Geographical Institute of Weimar

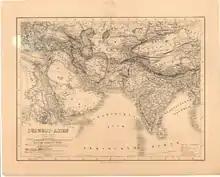
Southwest Asia by Leopold Kraatz and Thomas Luther, 1866, published Geographical Institute of Weimar

Geographical Institute of Weimar was a German map publisher. It was based in Weimar, Germany. The company was founded in 1804 and made globes, yearbooks, and maps. Friedrich Justin Bertuch managed the company upon its founding. Adam Christian Gaspari and Heinrich Kiepert worked there.